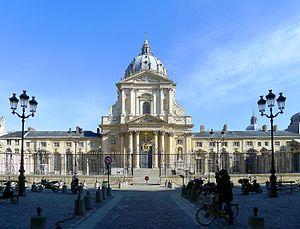
Val-de-Grâce - Paris V
Les panneaux « Histoire de Paris » sont des panneaux d'information installés dans les rues de Paris devant certains des monuments parisiens.
La place Alphonse-Laveran est une voie située dans le quartier du Val-de-Grâce du 5ᵉ arrondissement de Paris.